Miguel Martínez de Pinillos Sáenz

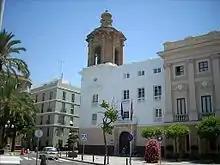
Hospital de San Juan de Dios

Pinillos took part in the 1936 conspiracy; he agreed with Varela that "Ebro", "Sil", "Turia" and "Darro" would be transporting troops from Morocco to Cádiz. The plan did not work out as most crews remained loyal to the government. Most other vessels happened to have been in the Republican zone and were seized by the Republicans. "Darro" was renamed into "Lealtad" and turned into an armed merchantman; she served in few combat missions until immobilised in Marseille in early 1939. "Sil" initially served as a prison ship, anchored at Alicante and Cartagena; in August 1936 she was site to execution of some 120 military prisoners, held aboard. Together with "Vasco", "Turia" and "Duero" she later resumed transport duties; some ships served the Republicans travelling as far as to Mexico.